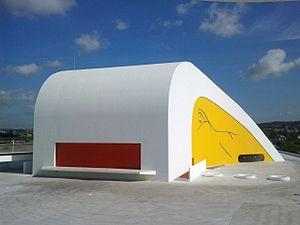
Le centre culturel international Oscar Niemeyer, conçu par l'architecte brésilien Oscar Niemeyer, est un centre culturel ouvert en mars 2011 à Avilés dans les Asturies en Espagne, qui intègre les diverses manifestations artistiques et culturelles: expositions, musique, théâtre et danse, le cinéma, la nourriture, des mots, de l'éducation… Le centre bâti sur un terrain jouxtant l'estuaire, s'inscrit dans le contexte urbain de La Villa del Adelantado.